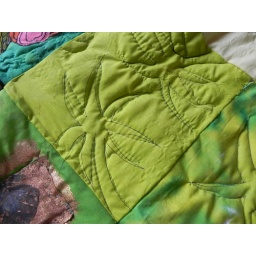
Machine embroidered on synthetic material, I dyed the fabric green in a dye bath using dysperse dyes.